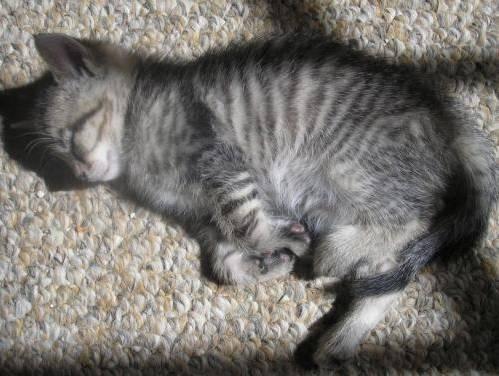
cat